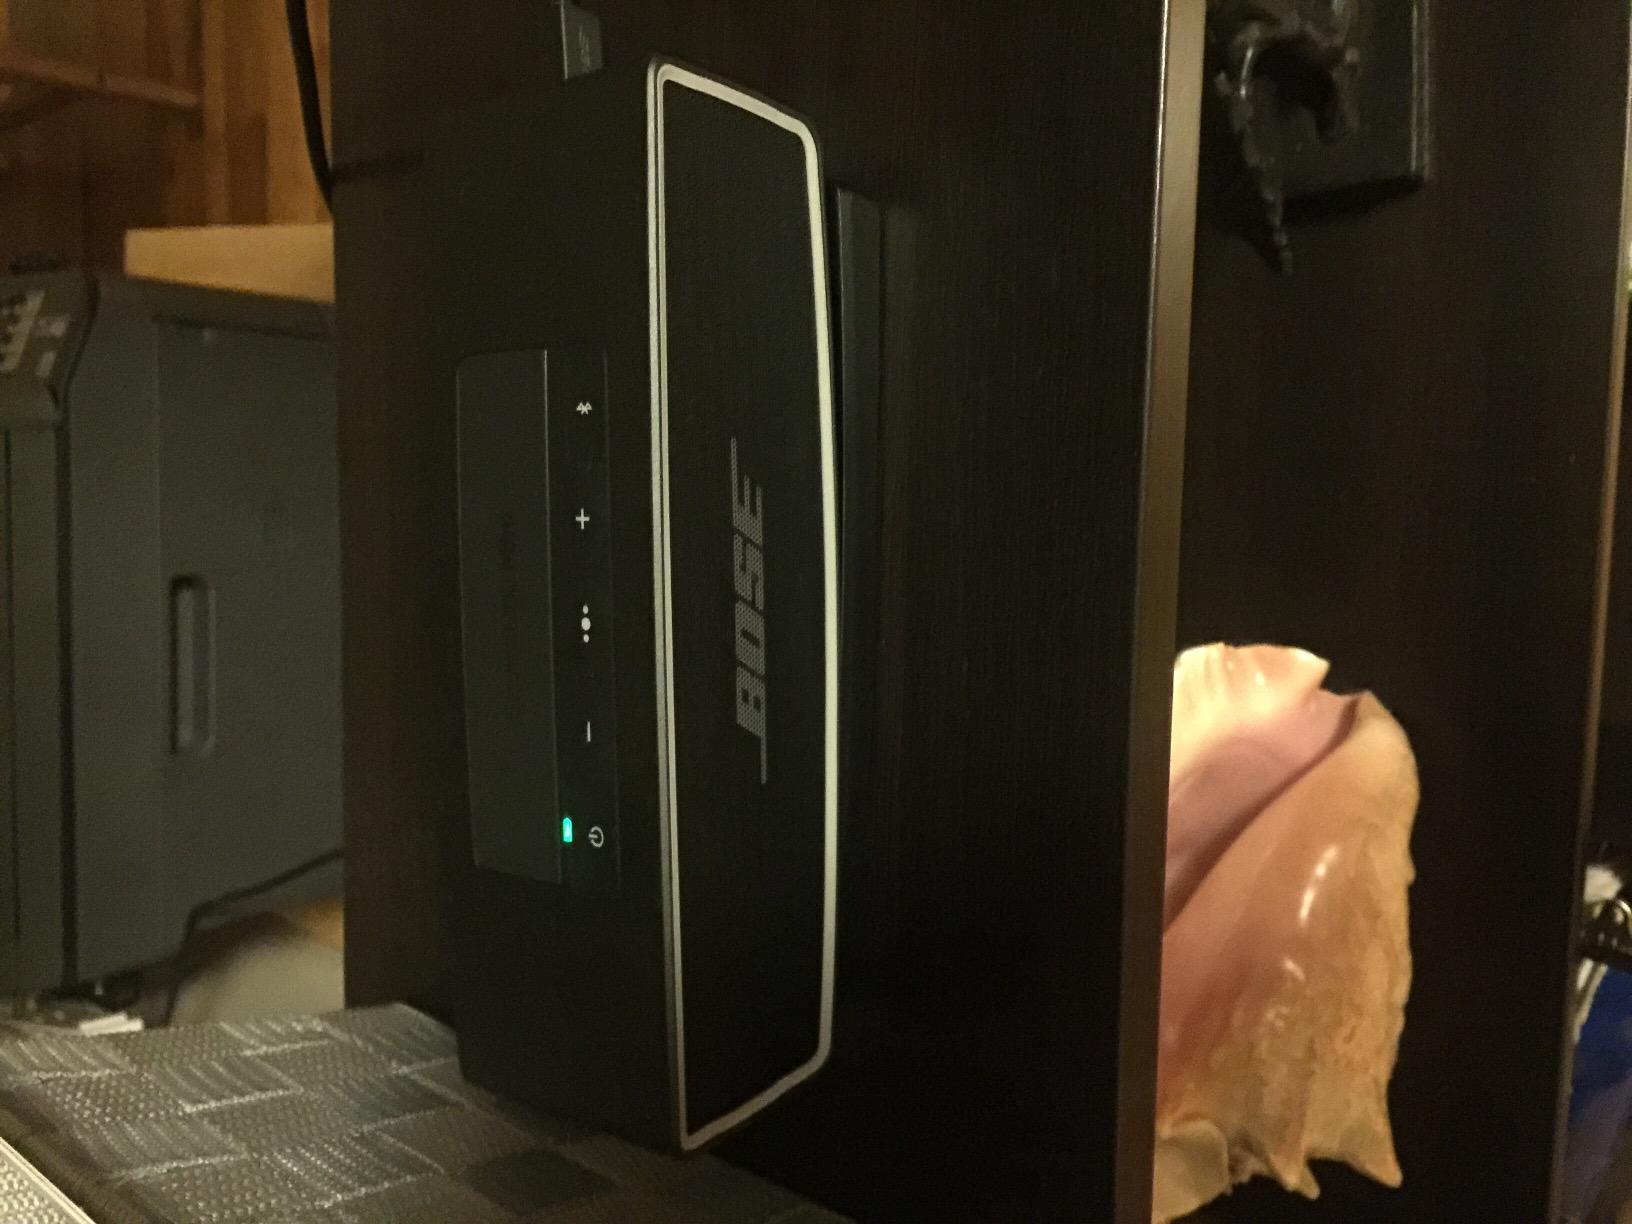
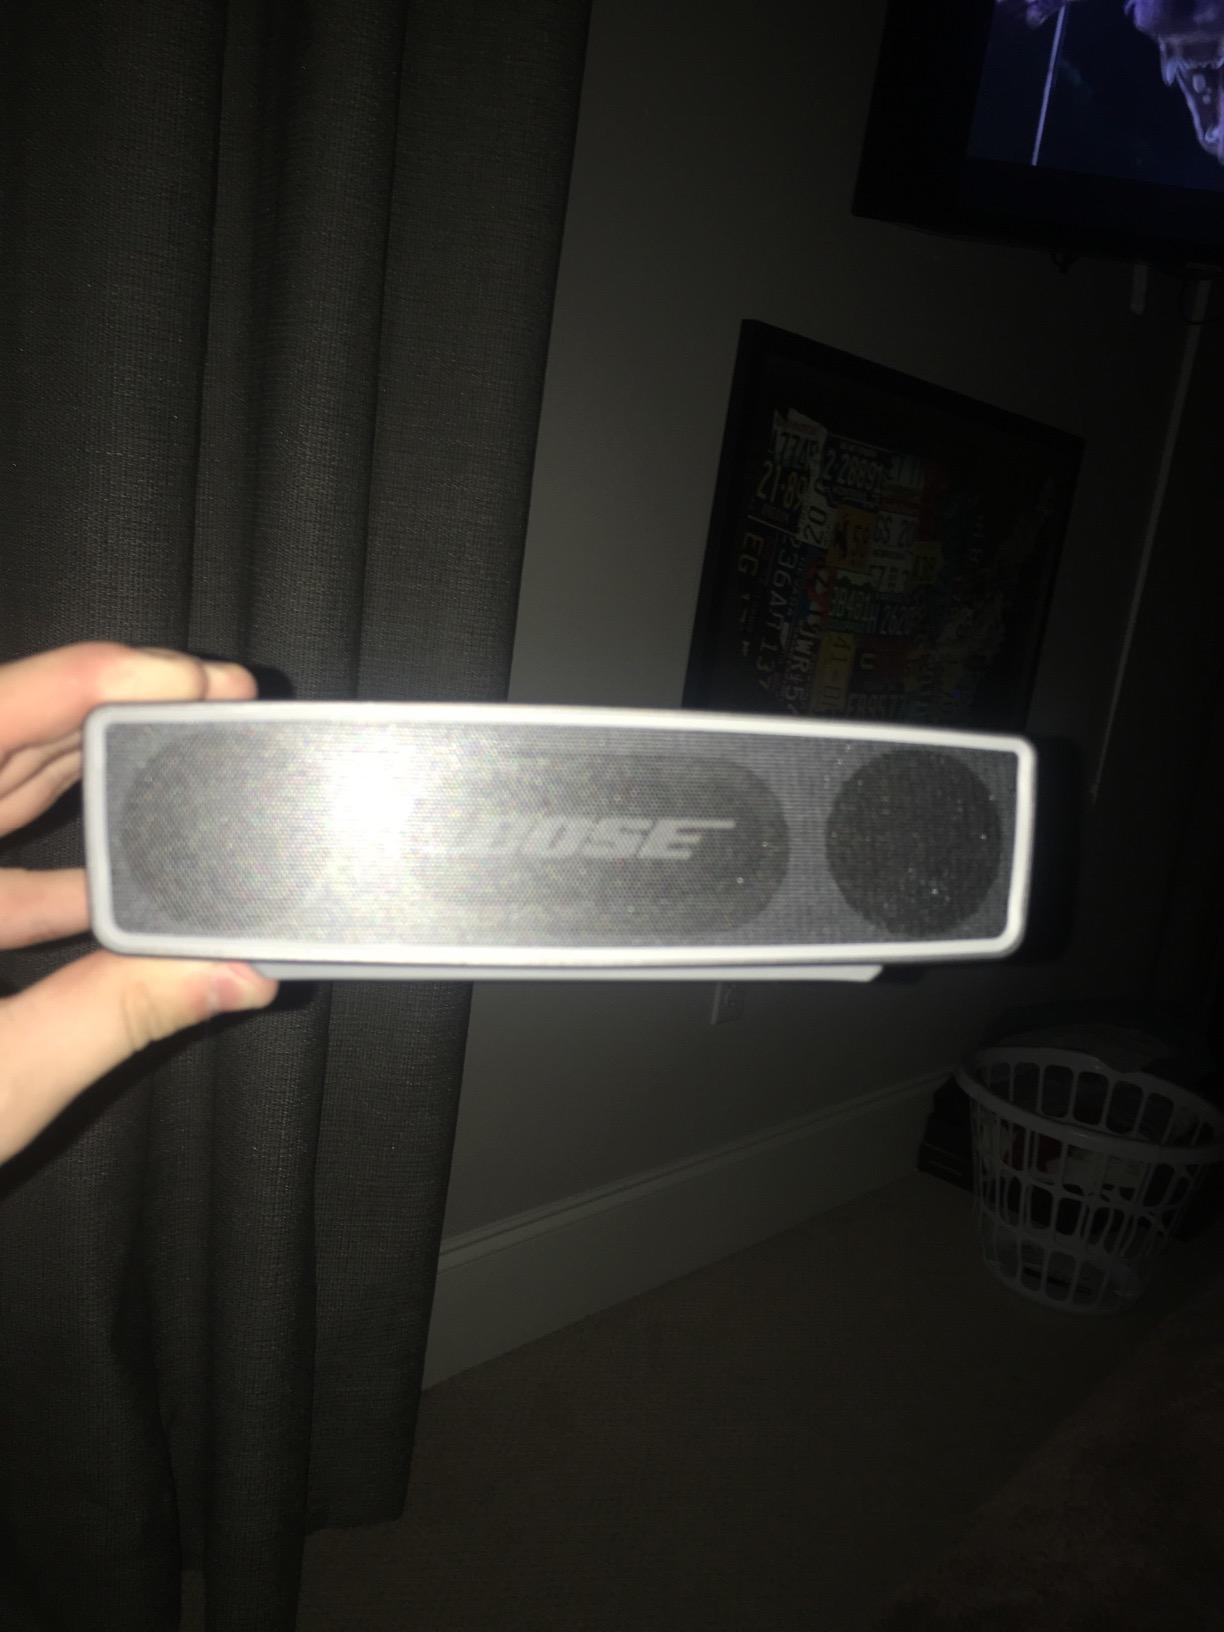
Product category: speaker
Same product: yes